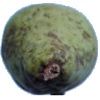
Label: Pear Stone 1